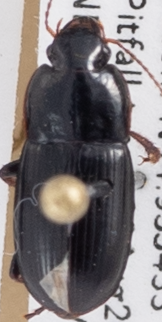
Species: Harpalus opacipennis
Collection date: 2018-08-09
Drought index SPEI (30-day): -1.106
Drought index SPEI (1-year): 1.45
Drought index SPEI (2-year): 0.9